The Amazing Panda Adventure

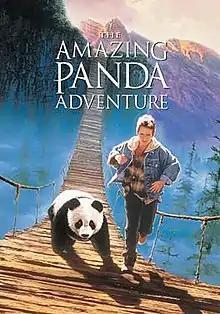
Theatrical release poster

The Amazing Panda Adventure is a 1995 American adventure film directed by Christopher Cain and starring Stephen Lang. It follows a 10-year-old American boy, played by Ryan Slater, who travels to China and has to take a panda cub to the reserve so it can reunite with its mother. The film was produced and distributed by Warner Bros. under their Family Entertainment label on August 25, 1995, and was preceded by the "Looney Tunes" short "Carrotblanca" in theaters.